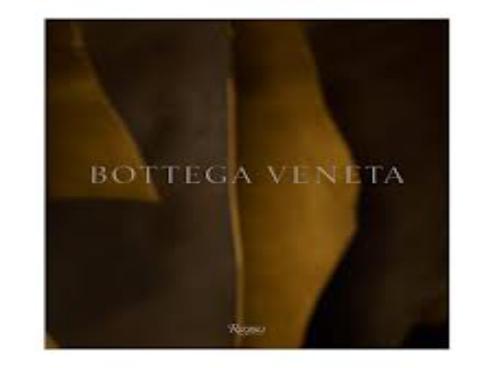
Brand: Bottega Veneta
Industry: Clothes